Brian Lane (RAF officer)

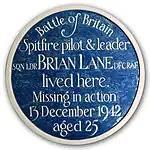
Memorial plaque to Lane in Pinner

Shortly after the outbreak of war, Lane was posted to No. 19 Squadron. This was based at Duxford and operated Supermarine Spitfire fighters, having been the first unit in the RAF to receive the type two years previously. Lane became leader of one of its flights and for a time Douglas Bader, then a flying officer, was under his command. For the next several months the squadron mostly carried out protective patrols over shipping convoys plying the east coast but in late May 1940 it moved to Hornchurch from where it was involved in providing aerial cover over the beaches at Dunkirk during Operation Dynamo, the evacuation of the British Expeditionary Force from France. On one sortie, carried out on 25 May, the squadron's commander was killed. Lane was appointed the temporary commanding officer of the unit. The next day, he shot down two Messerschmitt Bf 109 fighters and a Junkers Ju 87 dive bomber in the area around Dunkirk although only one of these, a Bf 109, could be confirmed. He shot down a Messerschmitt Bf 110 heavy fighter in the same vicinity on 1 June.